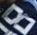
Number: 8